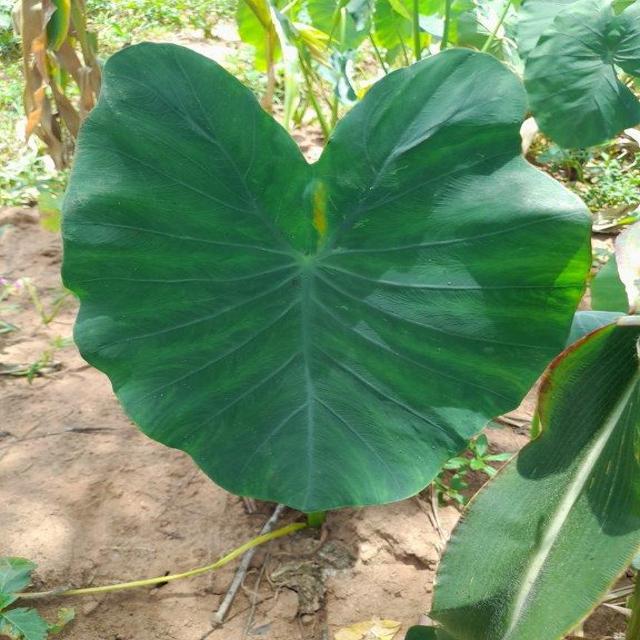
Label: Healthy